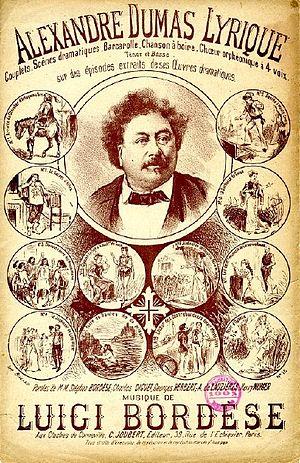
Partition d'un chœur orphéonique à 4 voix.
Orphéon désigne soit une chorale d'homme, soit un instrument de musique fixe, à cordes et à clavier, dans lequel le son est produit par une roue qui frotte les cordes comme dans une vielle à roue.